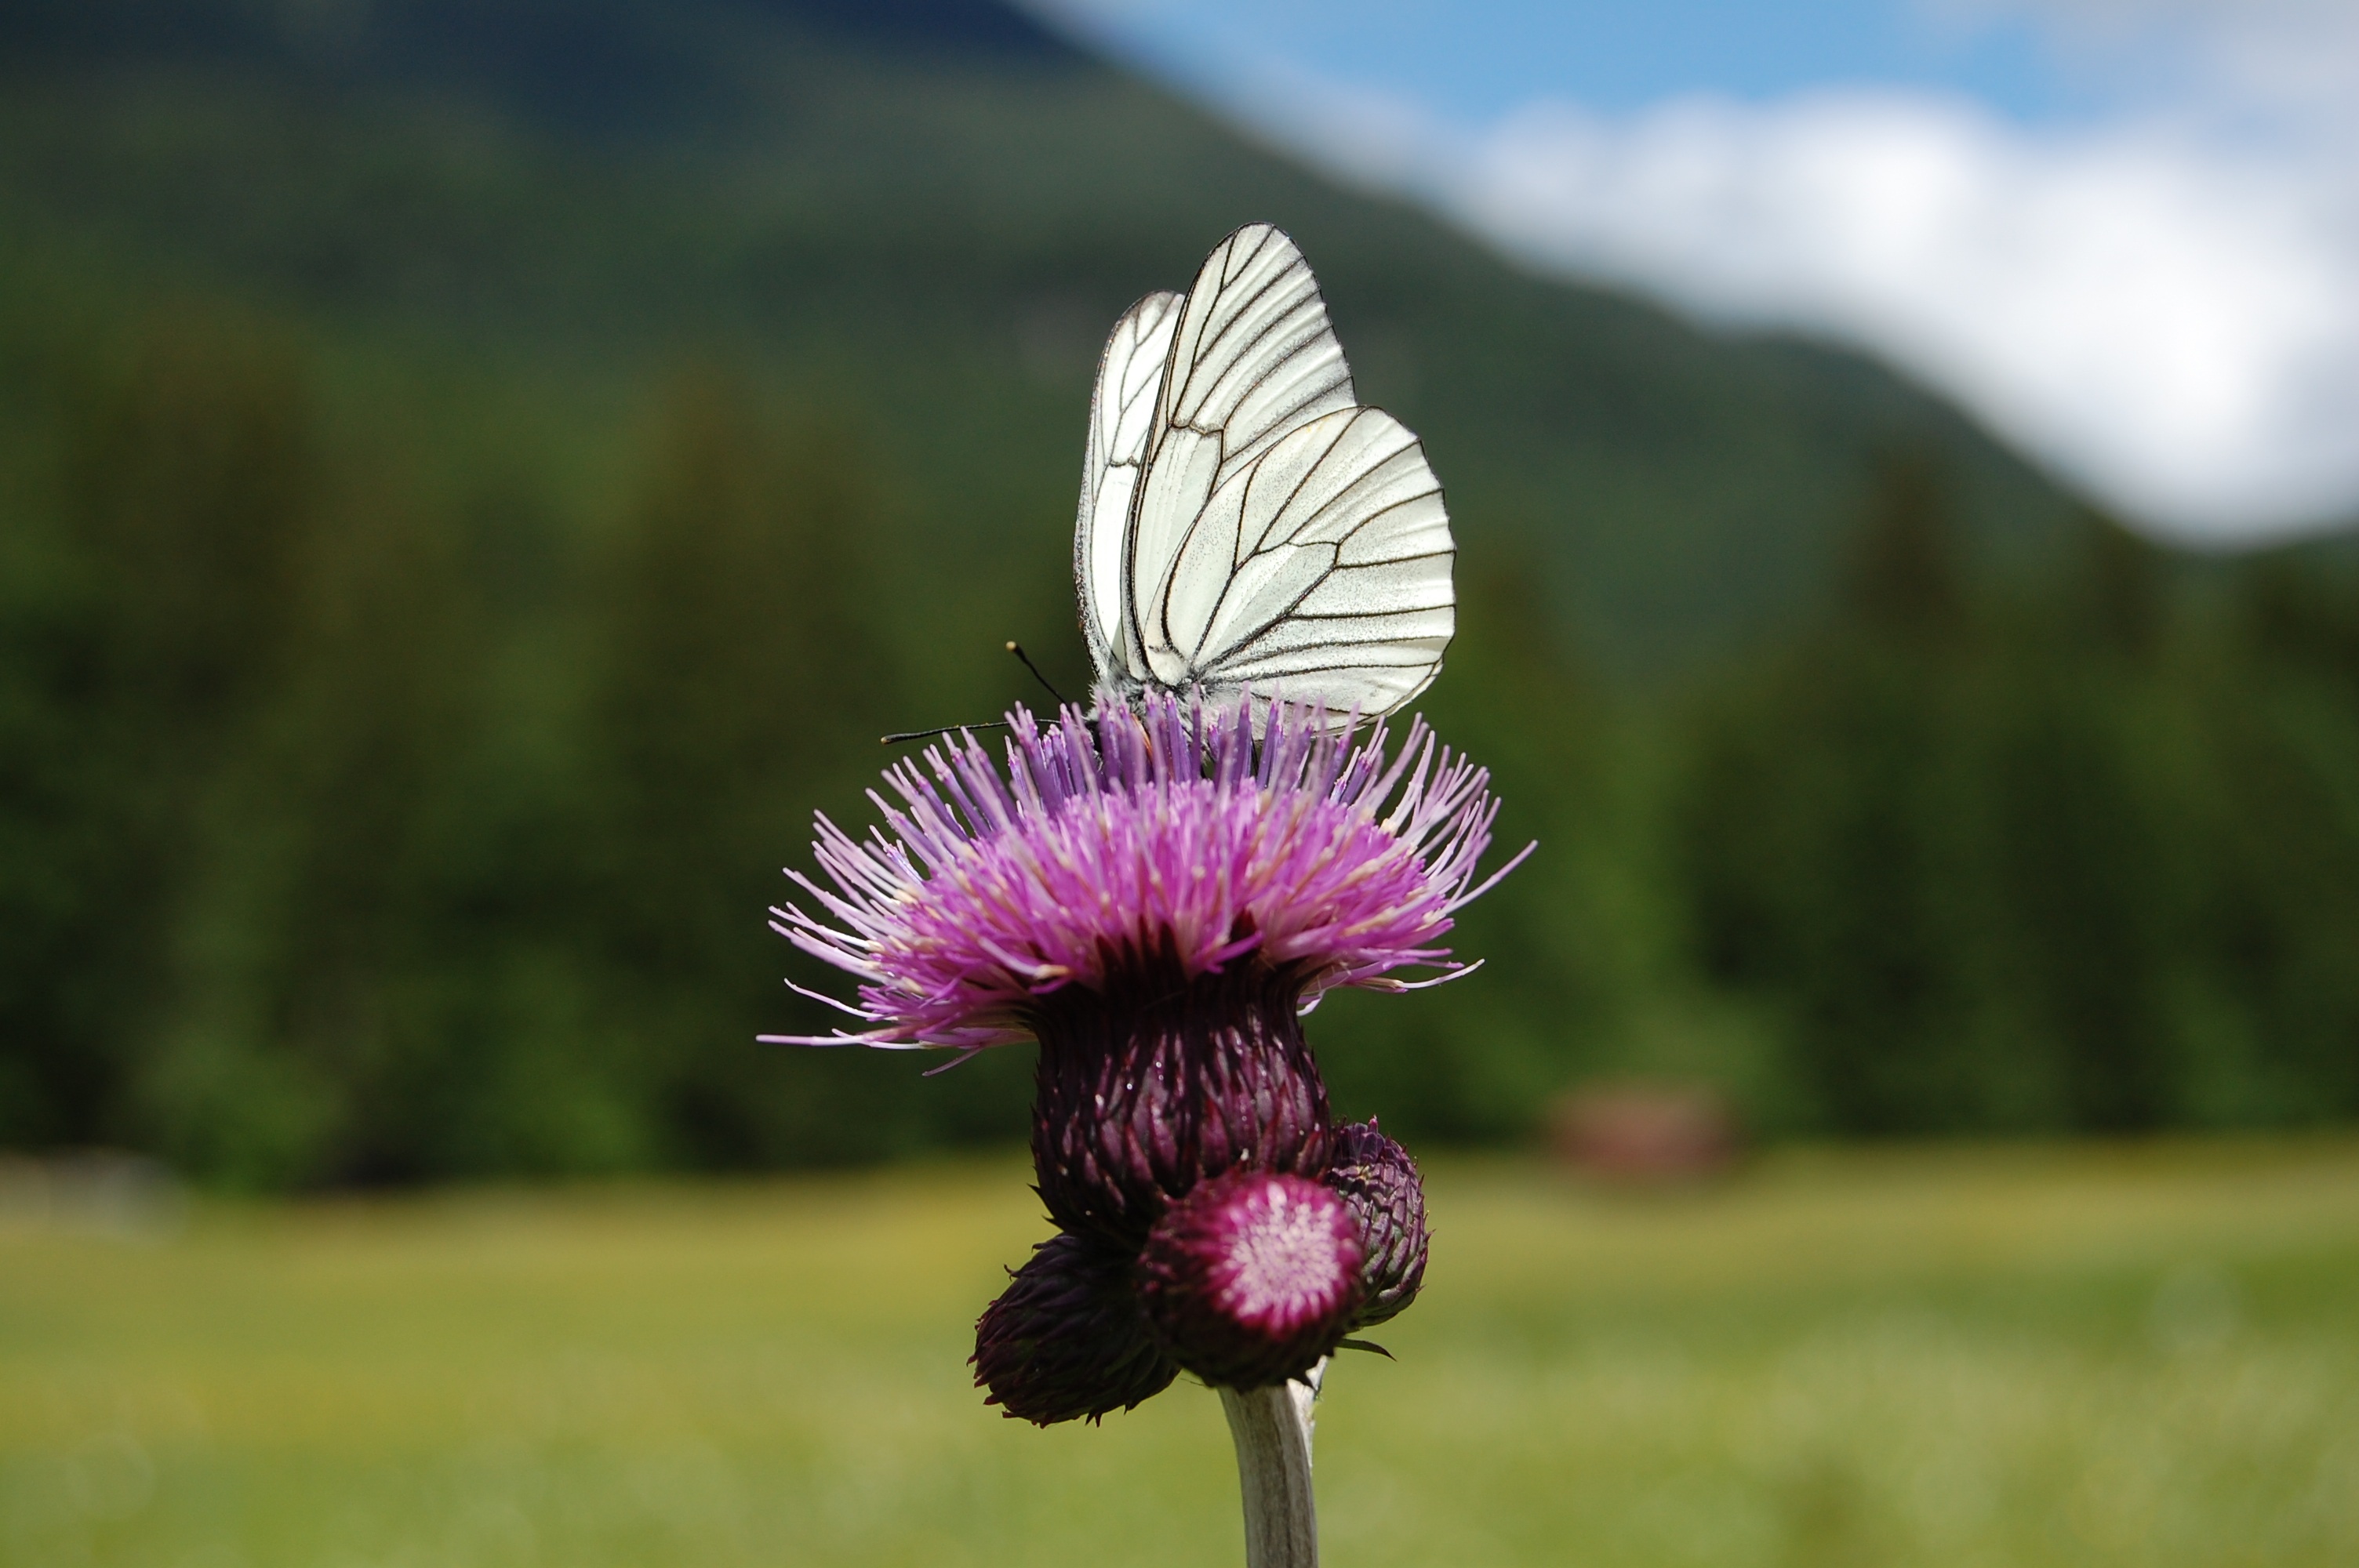
nature, grass, blossom, plant, photography, meadow, prairie, flower, purple, petal, bloom, insect, botany, butterfly, close, flora, fauna, invertebrate, wildflower, close up, thistle, nectar, macro photography, flowering plant, daisy family